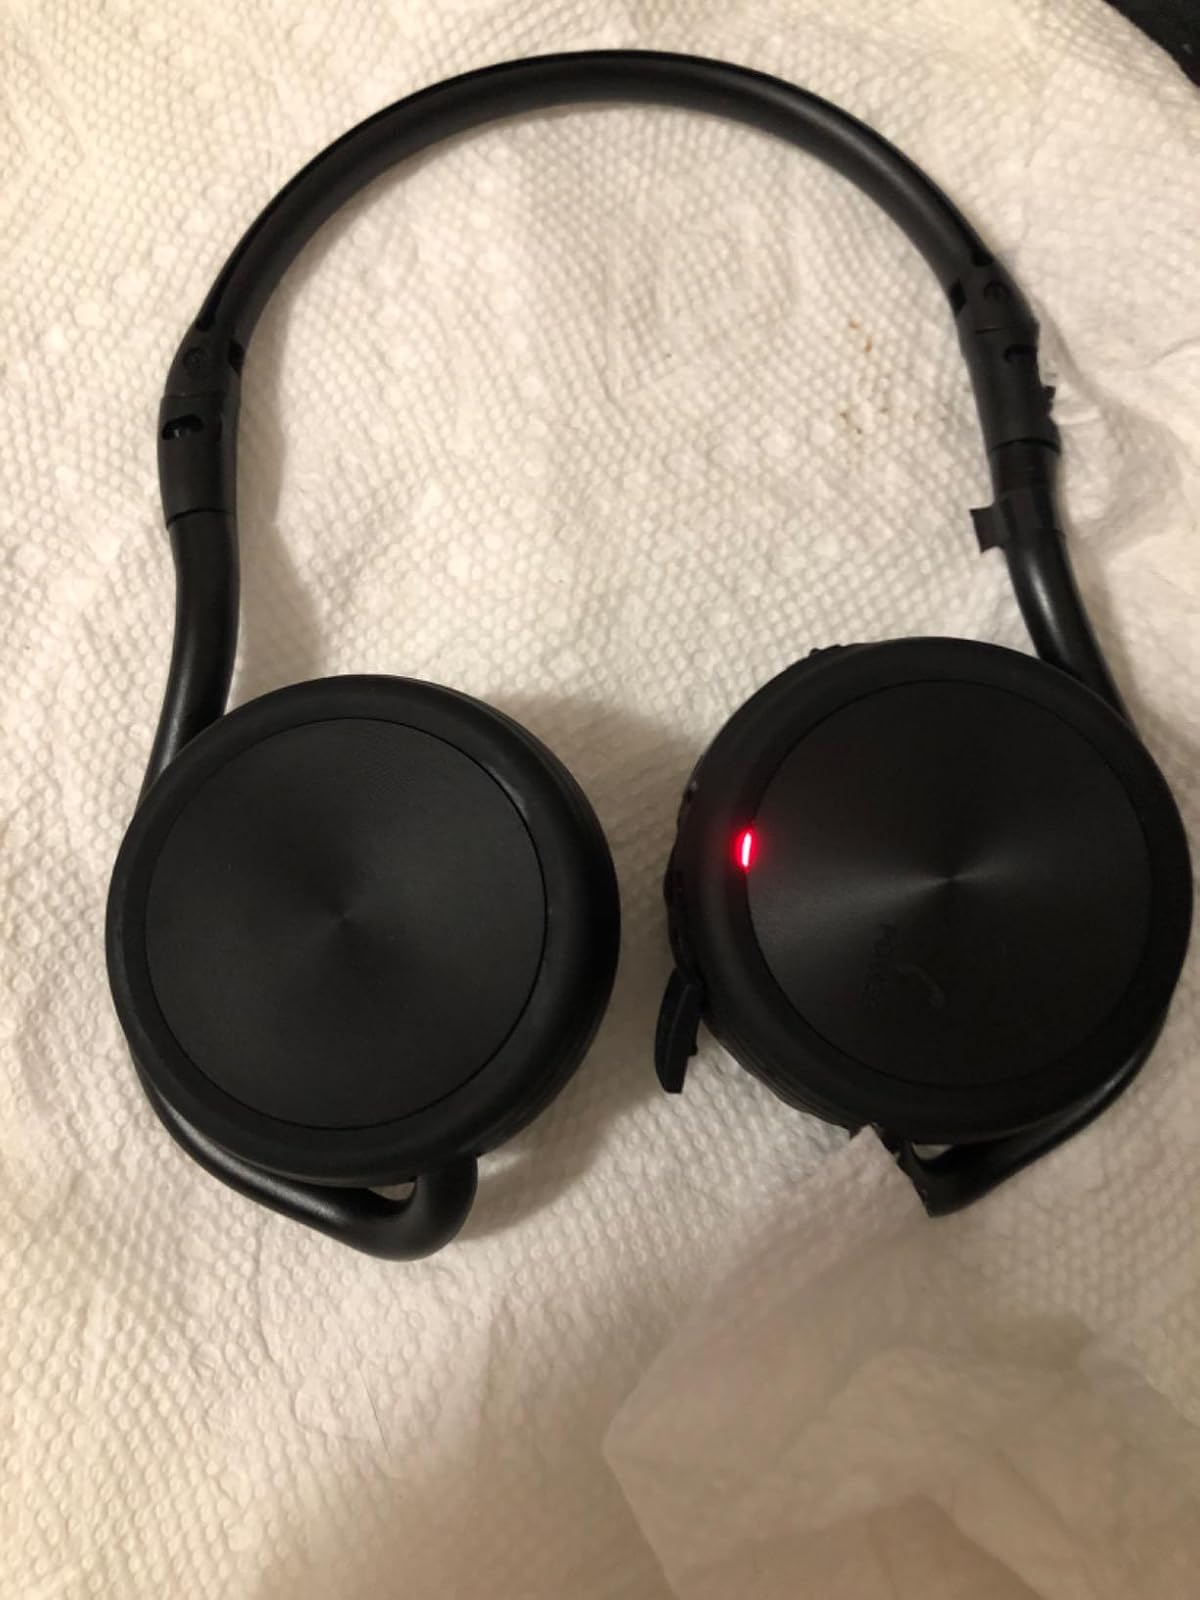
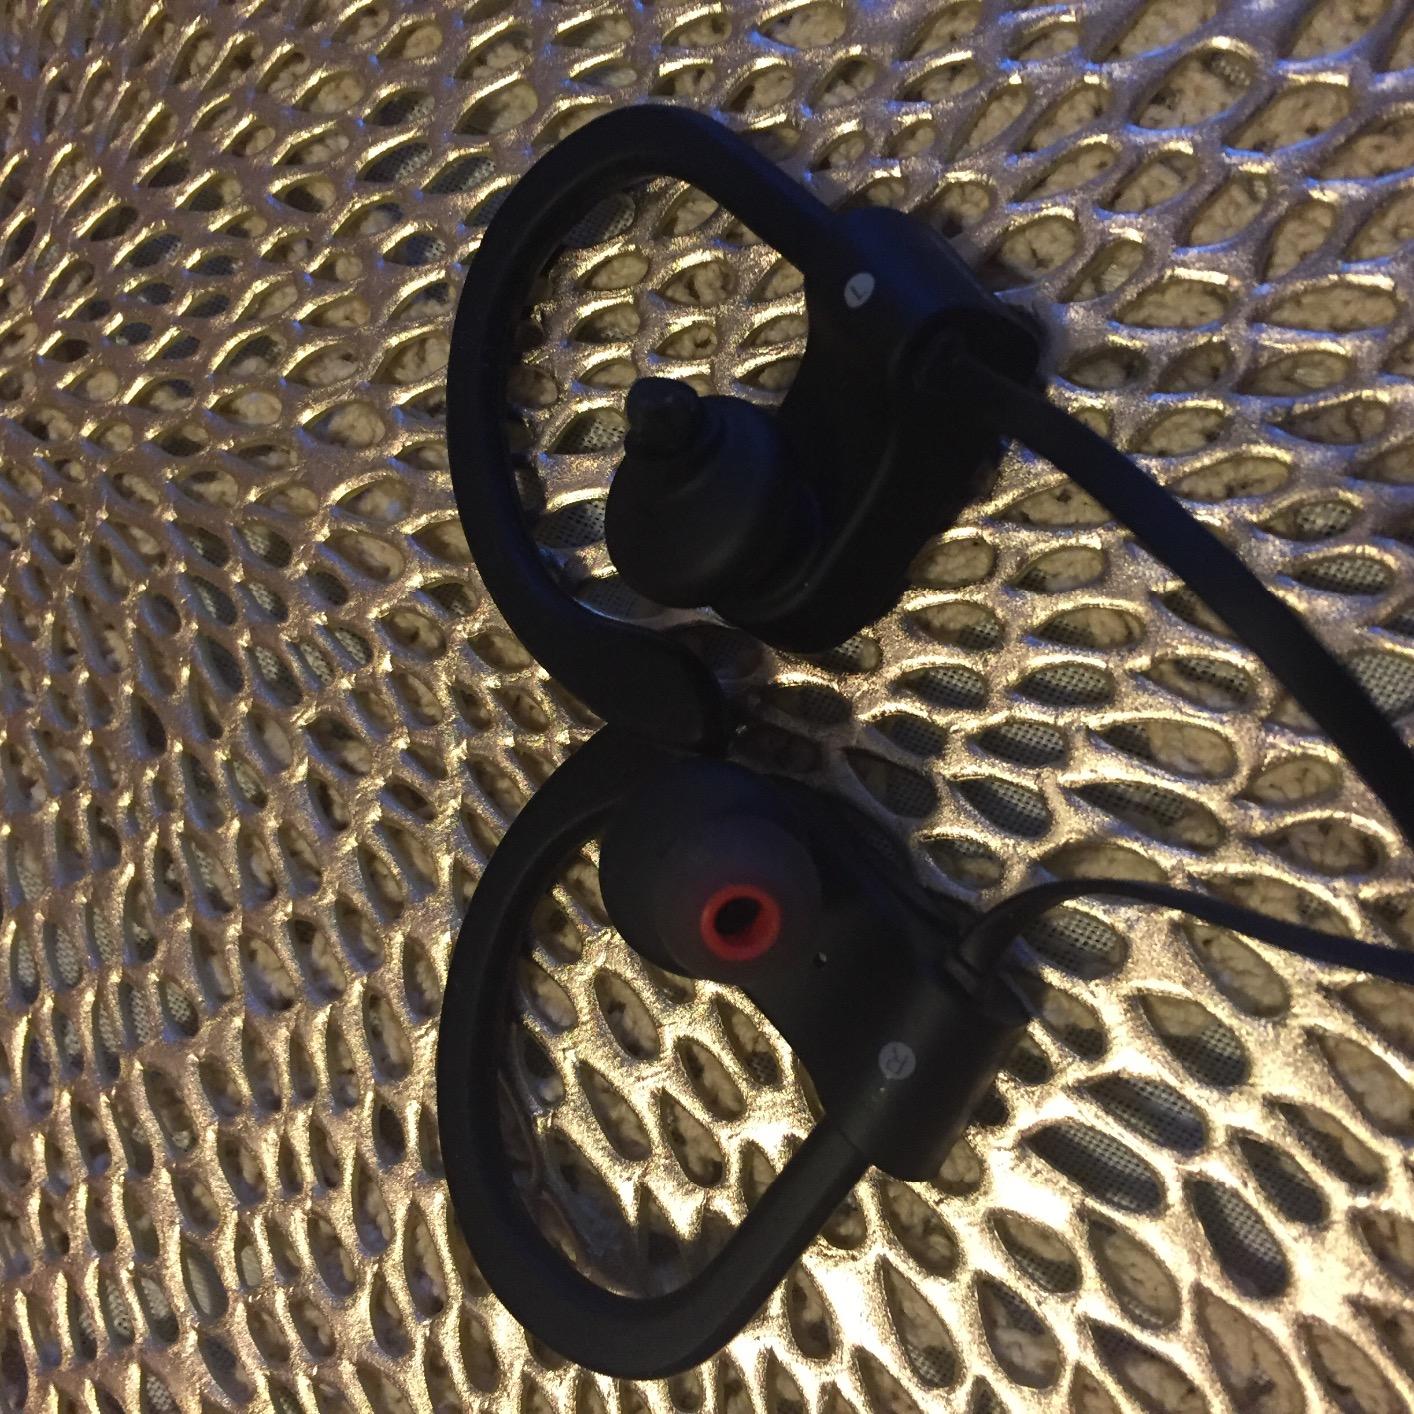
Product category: headphones
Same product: no